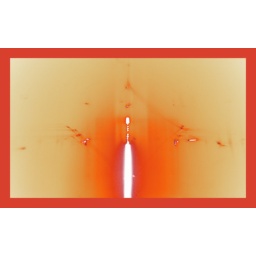
Our old bedroom in Kilburn, the light through the curtains projected onto the wall by the bed....like some alien landing craft descending.